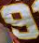
Number: 9